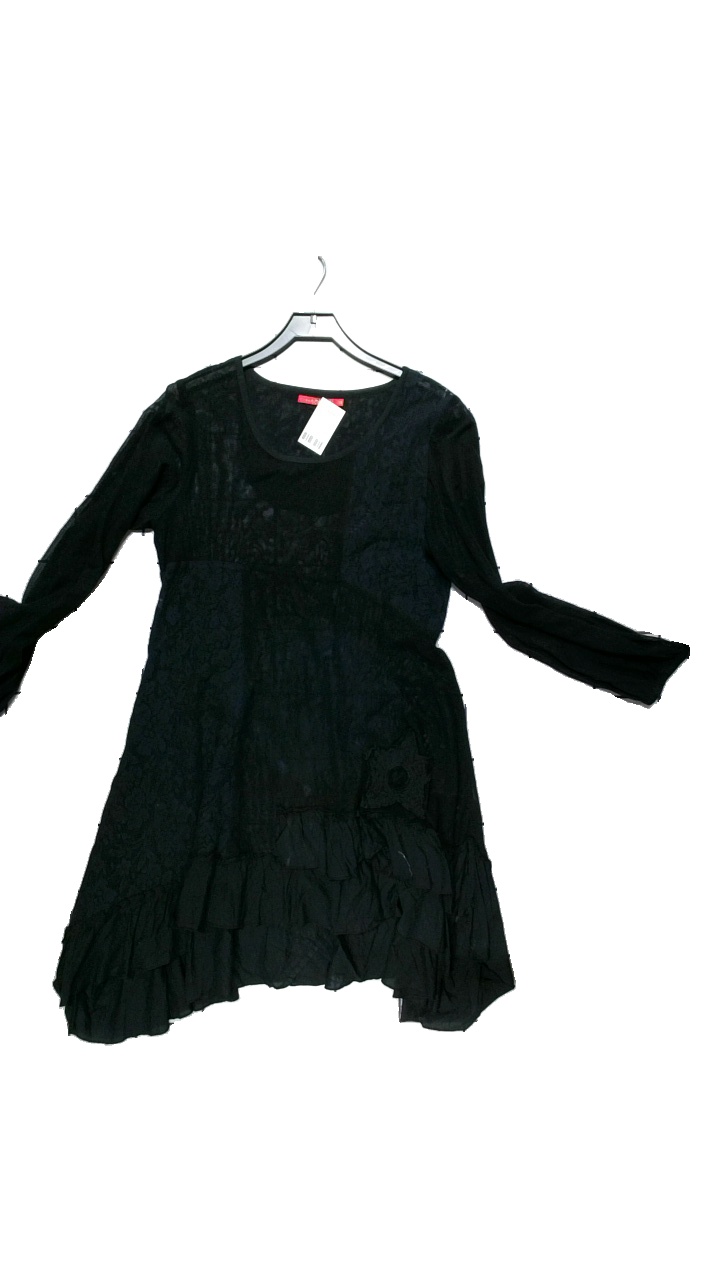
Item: Dress (Ladies)
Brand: Cream
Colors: Black
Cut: Regular
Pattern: Floral print
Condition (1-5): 3
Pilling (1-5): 4
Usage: Reuse
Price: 50-100